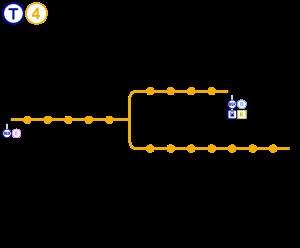
La ligne 4 du tramway d'Île-de-France est une ligne du tramway d'Île-de-France exploitée par la SNCF reliant Aulnay-sous-Bois d'une part, et Montfermeil d'autre part, à Bondy, dans le département de la Seine-Saint-Denis. Elle est longue de 12,6 kilomètres et se sépare en deux branches.